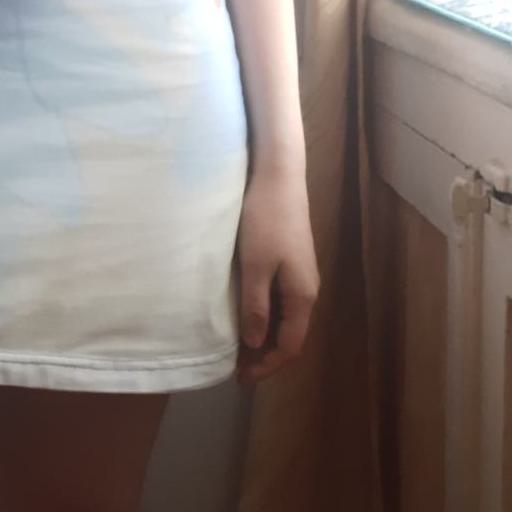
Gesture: no_gesture